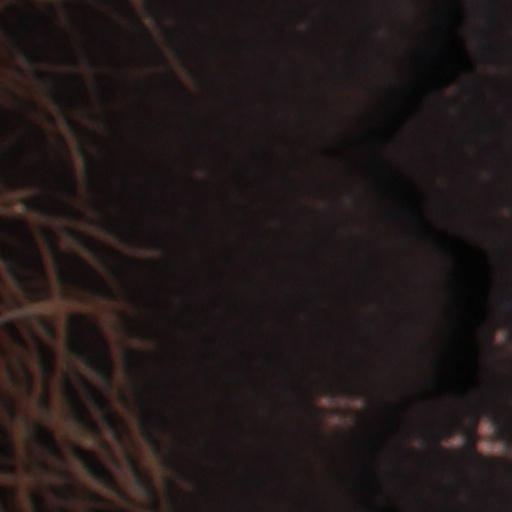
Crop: wheat